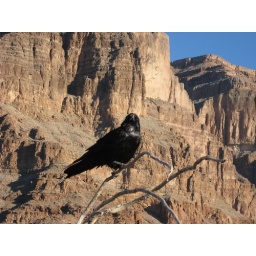
bird in the grand canyon